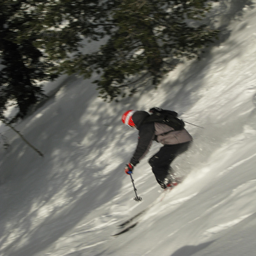
a person skiing down a steep hill
A person skiing down a steep snowy hill.
A person on snow skis going down a steep slope.
A skier is skiing down a down hill slope.
A skier is shown taking on a very steep slope.